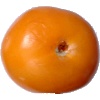
Label: Tomato Yellow 1